Boyanup, Western Australia

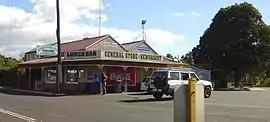
Boyanup General Store

Boyanup is a town on the South Western Highway in the South West agricultural region, 195 km south of Perth and 18 km south-east of Bunbury, Western Australia. The town is located on the Preston River.